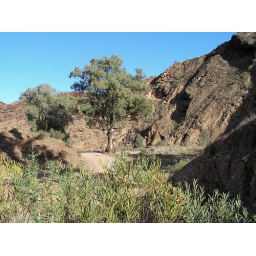
Gum tree by the road driving through the Flinders Ranges. South Australia